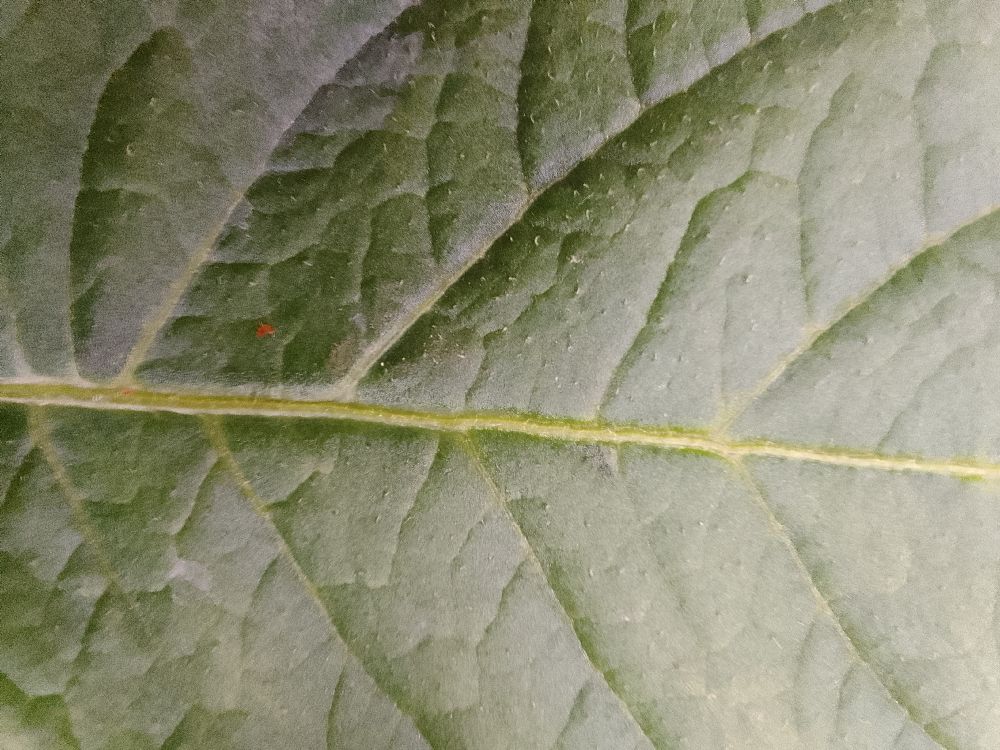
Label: Healthy